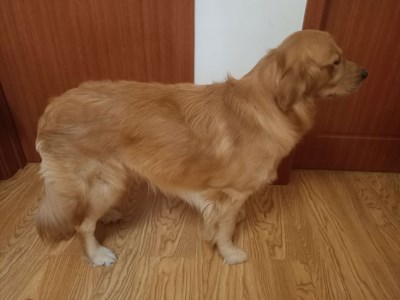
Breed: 5355-n000126-golden_retriever